Sir Thomas Monson, 1st Baronet

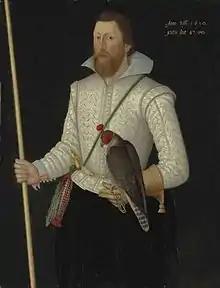
Sir Thomas Monson aged 47, 1610, by an unknown English artist.

Sir Thomas Monson, 1st Baronet, of Carlton (1565 – 29 May 1641) was an English politician and supporter of King James I.